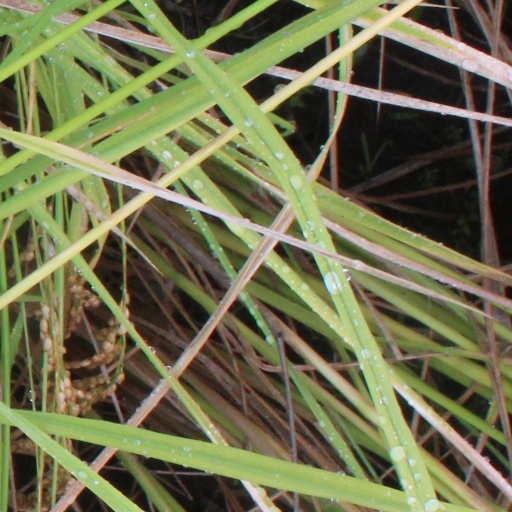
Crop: rice